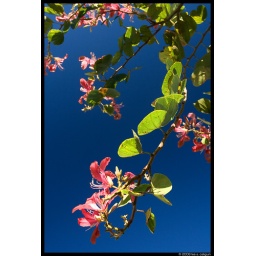
I don't know the name of this flowering tree, but against the bright blue sky it caught my attention.